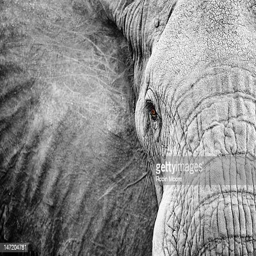
close up of an elephant 's face .